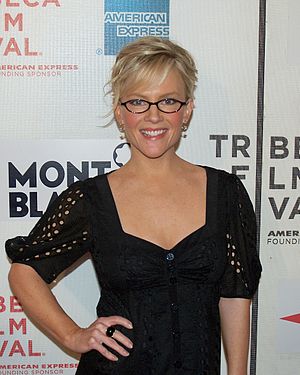
Rachael Harris
Rachael Elaine Harris er en amerikansk fitness guru, skuespiller, og komiker.